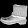
Label: Ankle boot